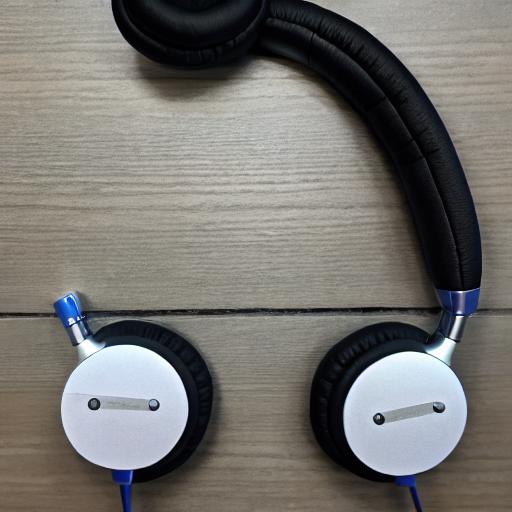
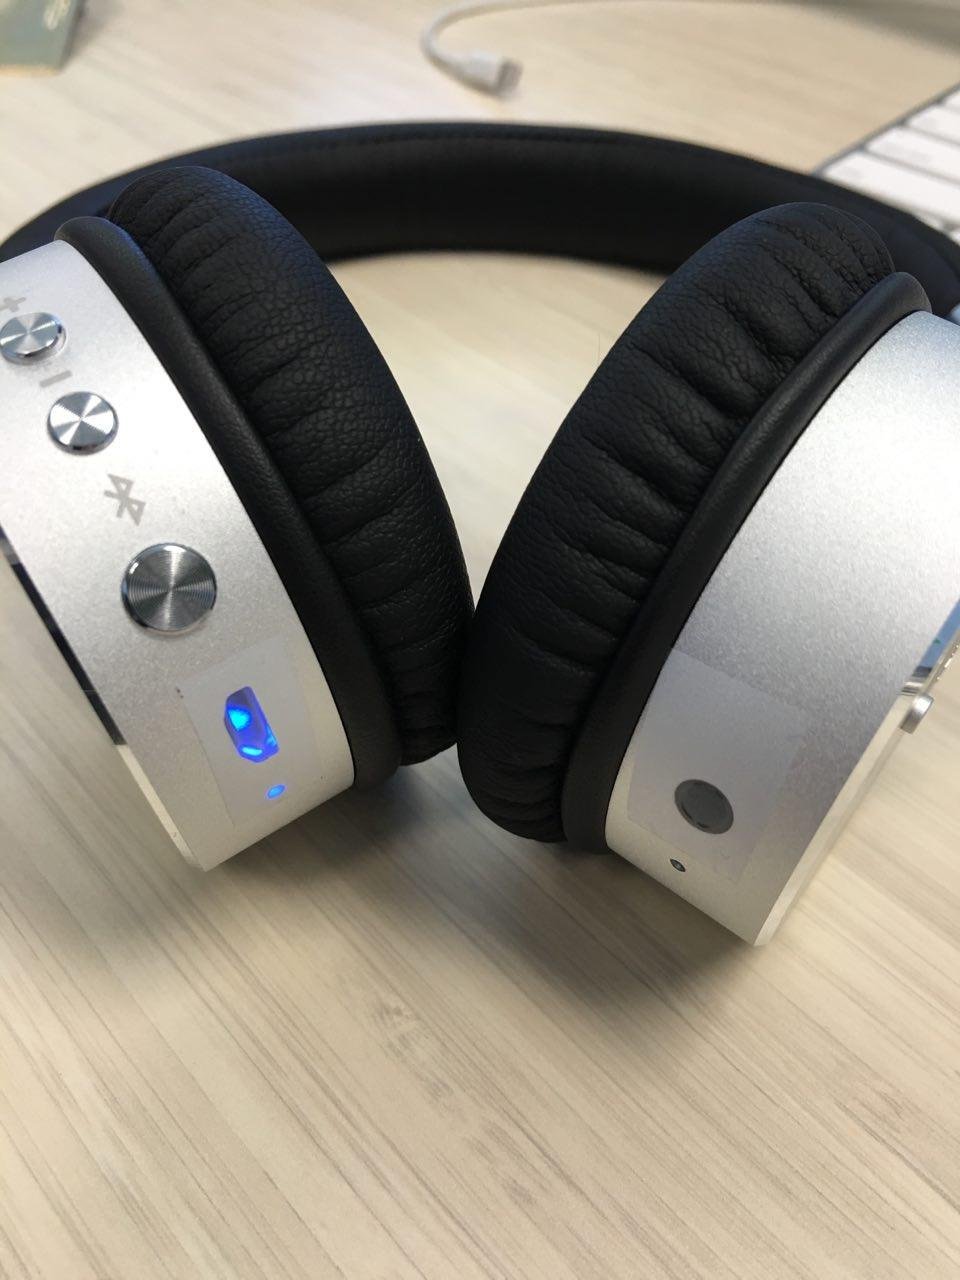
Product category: headphones
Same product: no